Alcamo

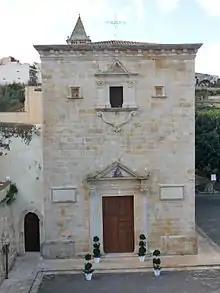
The Sanctuary of Madonna of Miracles

During the 16th century there was a development in education in Alcamo because of the construction of new schools and the activity of expert teachers, in particular the poet and scholar Sebastiano Bagolino (1562–1604). In 1547 the Madonna appeared to some women of the people and an image of Madonna "Fons Misericordiae" was discovered and worshipped as "Our Lady of Miracles".